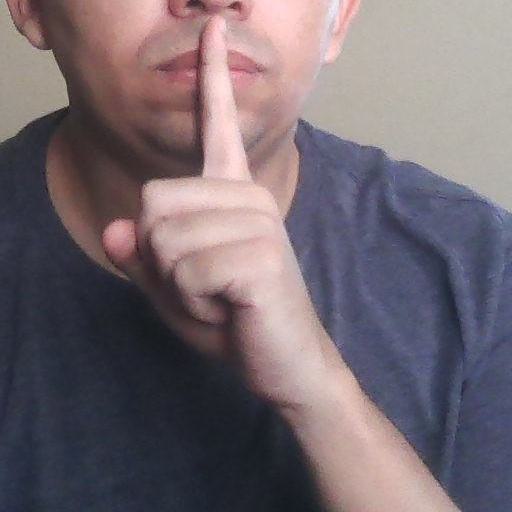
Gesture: mute